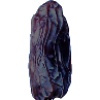
Label: Dates 1